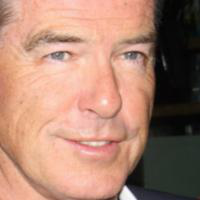
Age group: age 56-65